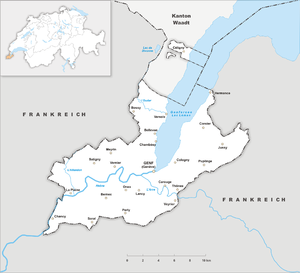
Cette liste présente les tripoints de Suisse.